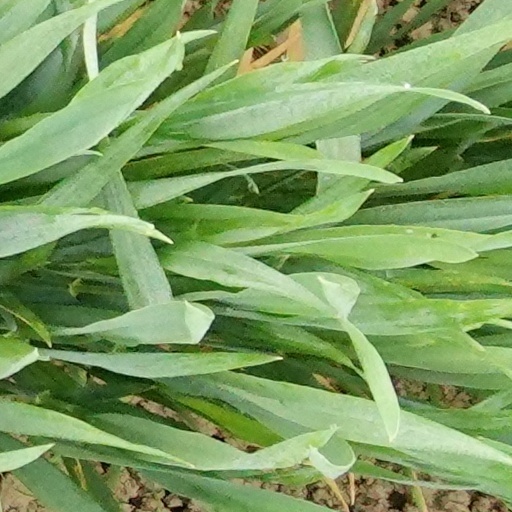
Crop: wheat